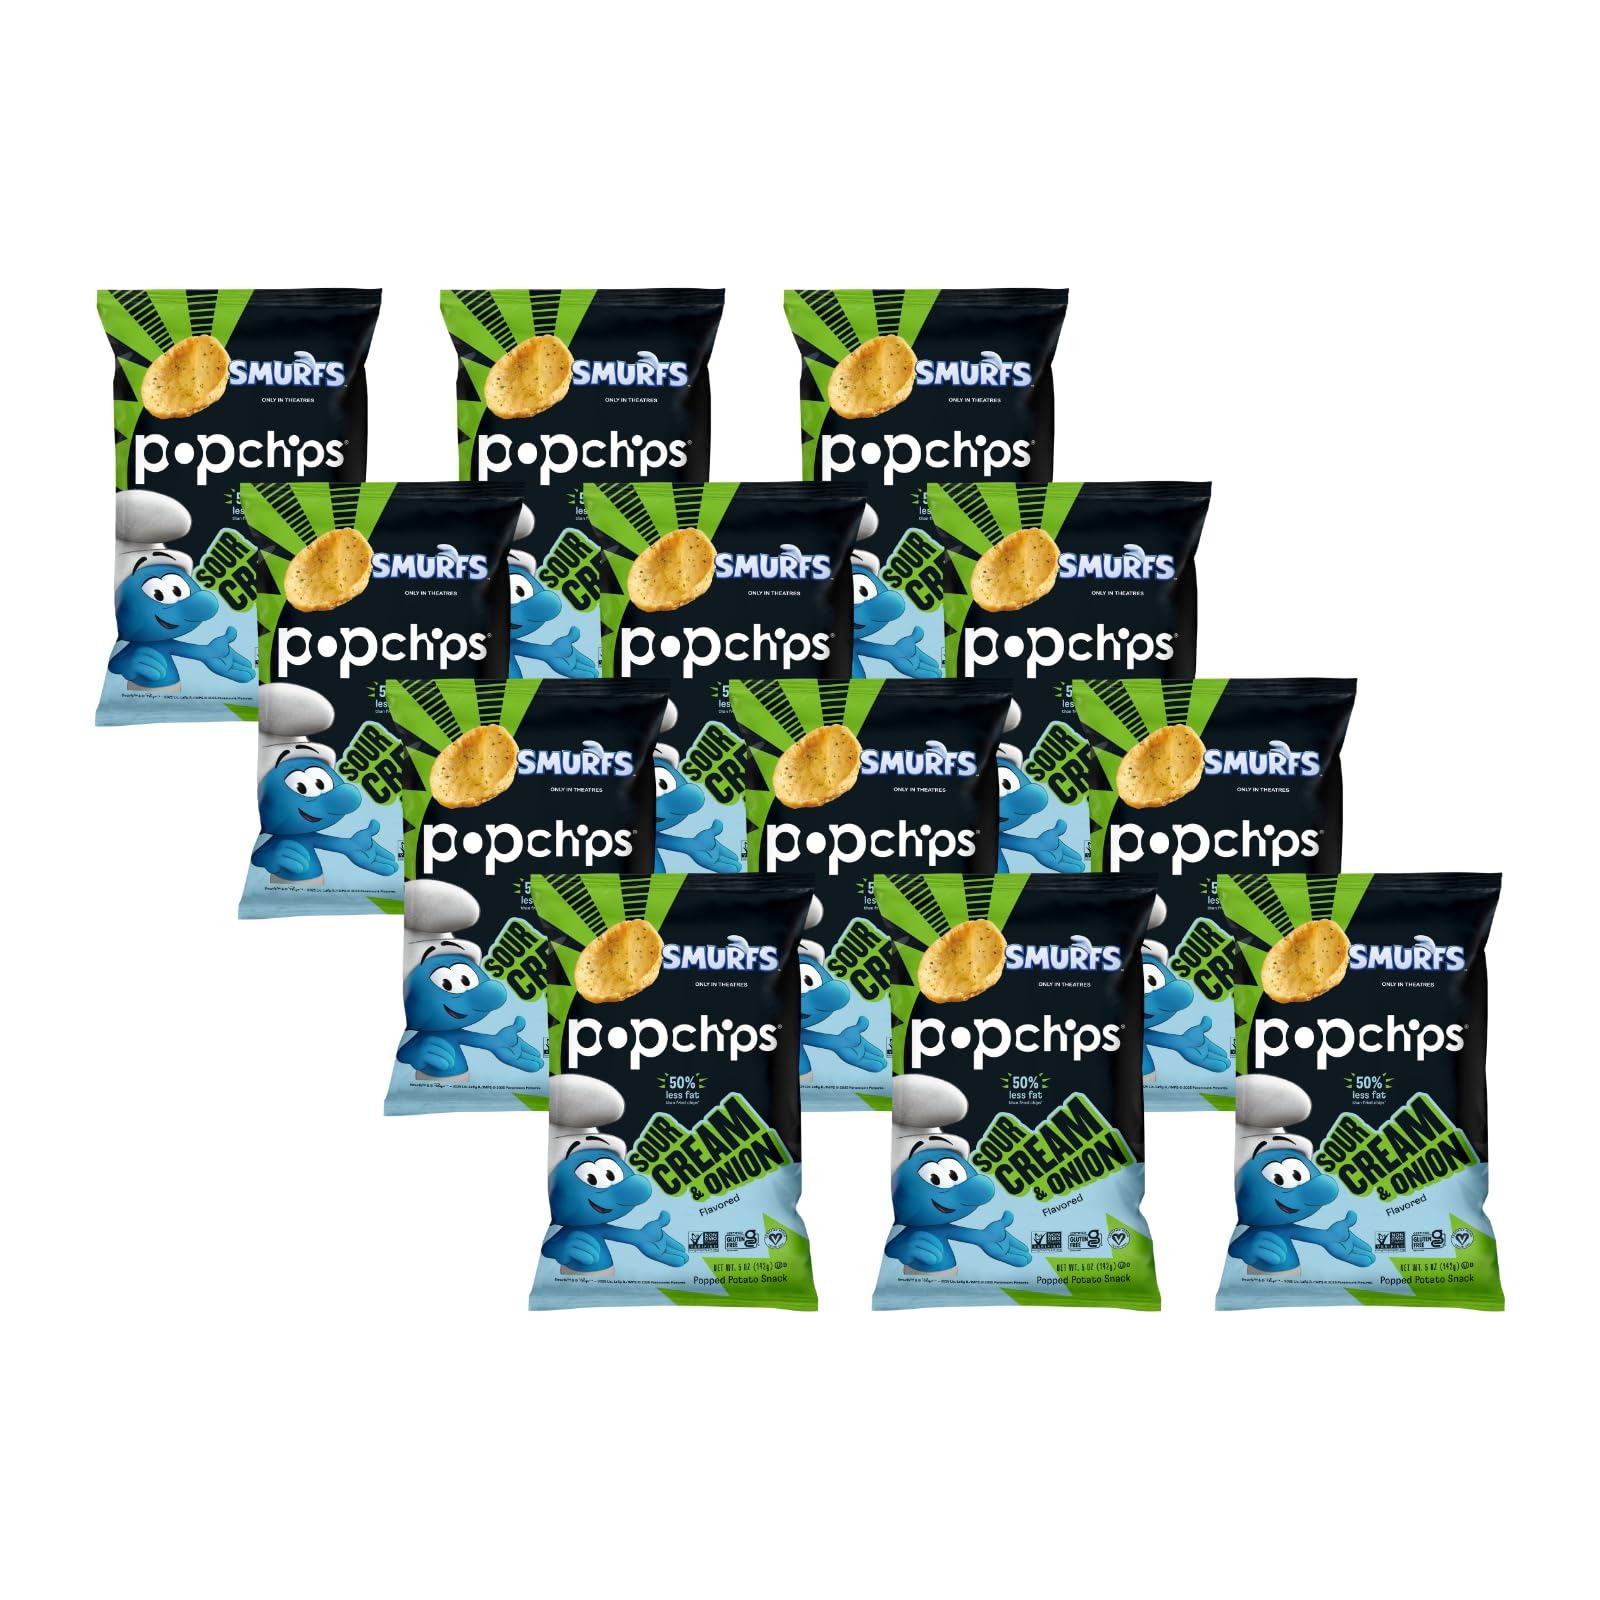
Item Name: Popchips Potato Chips Sour Cream & Onion Potato Chips 5 Oz (Pack of 12)
Bullet Point 1: A PERFECT MATCH. On their own, sour cream is tangy and onion is savory and slightly sweet. but together, they’re a power couple – sour cream & onion popchips are a taste sensation of delicious togetherness. Contains 4, 5oz. bags.
Bullet Point 2: HERE'S THE SKINNY ON POPCHIPS POTATO CHIPS: A single chip is never enough to satisfy your natural craving for a crunchy snack. So do the sensible thing: stock up with a multi-pack or variety pack of popchips so you're ready to serve crowd sized portions.
Bullet Point 3: NEVER FRIED. Popped potato chips, popped sweet potato chips, popped corn chips - you crave, it we pop it! Never fried, not baked & always real our popped potato chips have all the flavor & only half the fat of leading fried potato chip brands. Popchips are gluten free!
Bullet Point 4: CRUNCHY AND FLAVORFUL. Keeping life flavorful one chip at a time! We take potatoes, add heat & pressure then pop! You get chips that are deeply satisfying not deep fried. Crunchy and flavorful, popchips are simply potatoes, popped. Zero trans or saturated fats non-GMO certified.
Bullet Point 5: FEEL THE LOVE IN EVERY BITE. With sour cream & onion popchips, you get fewer calories & more chips per serving than other fried or baked chips. 120 calories/serving. Gluten free. Nothing artificial. No cholesterol. Kosher. No trans or saturated fat.
Value: 60.0
Unit: Ounce

Price: 3.99